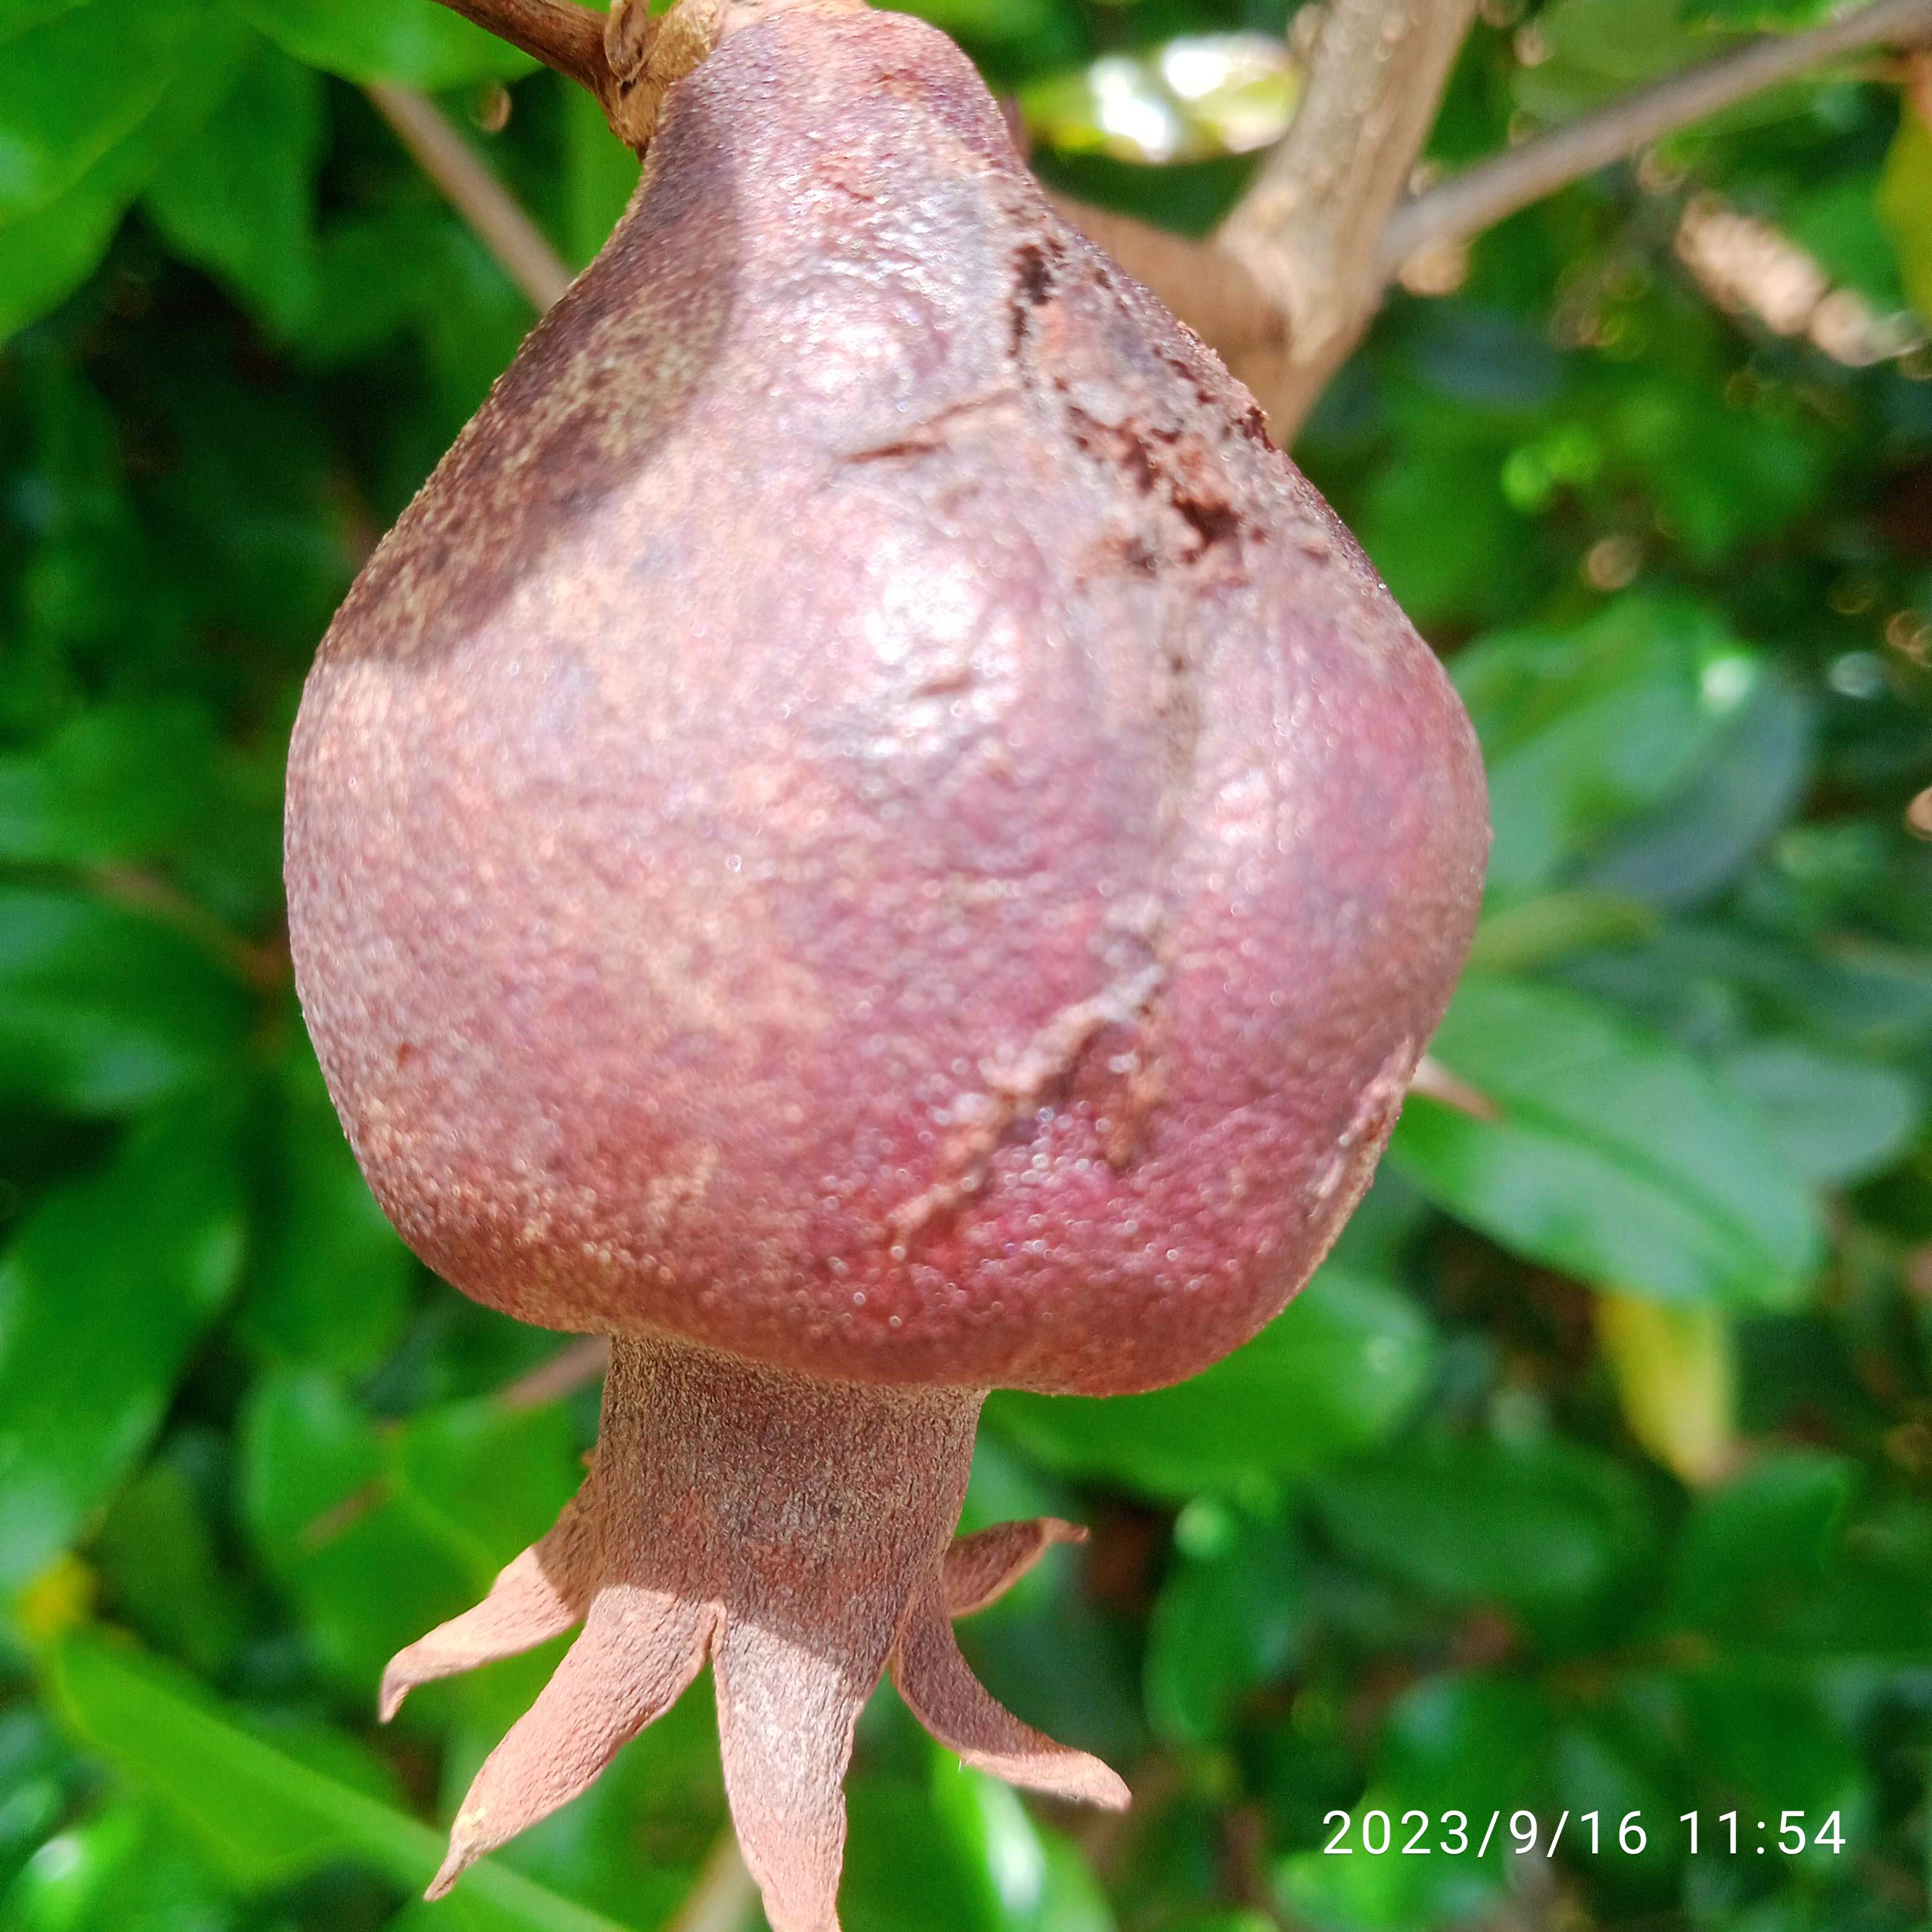
Label: Alternaria